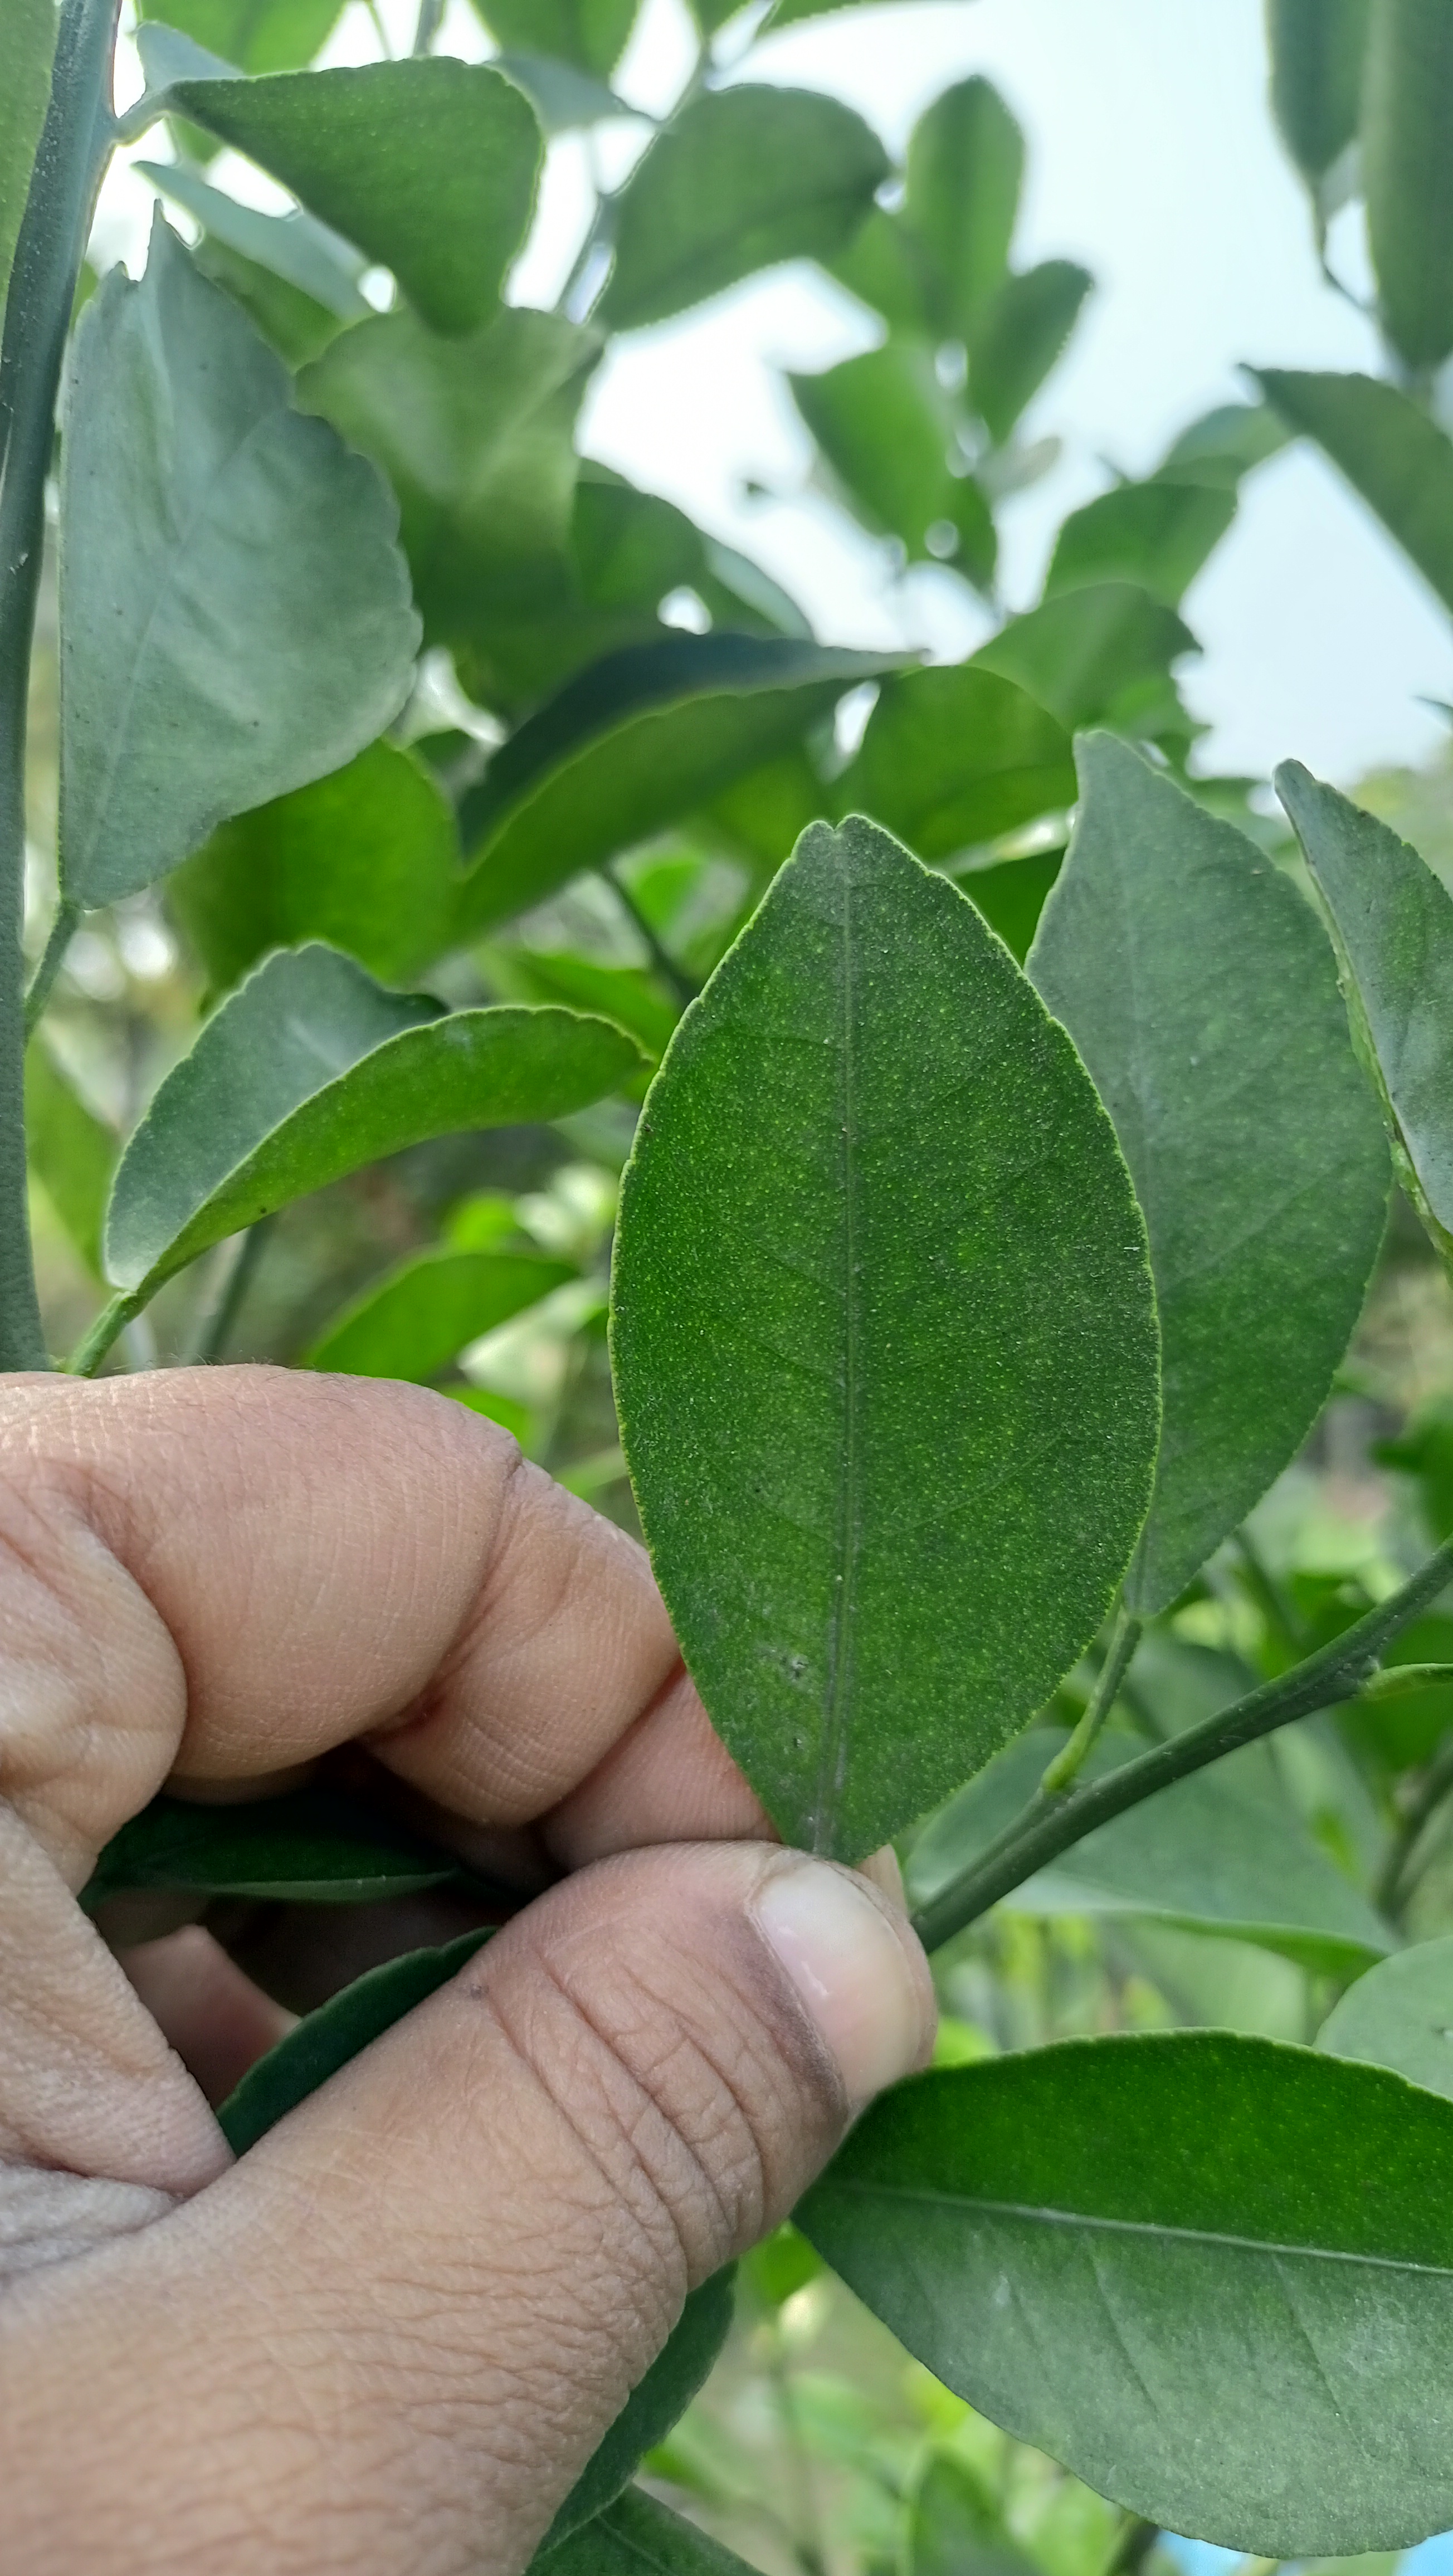
Mandarin leaf variety: China Mishti